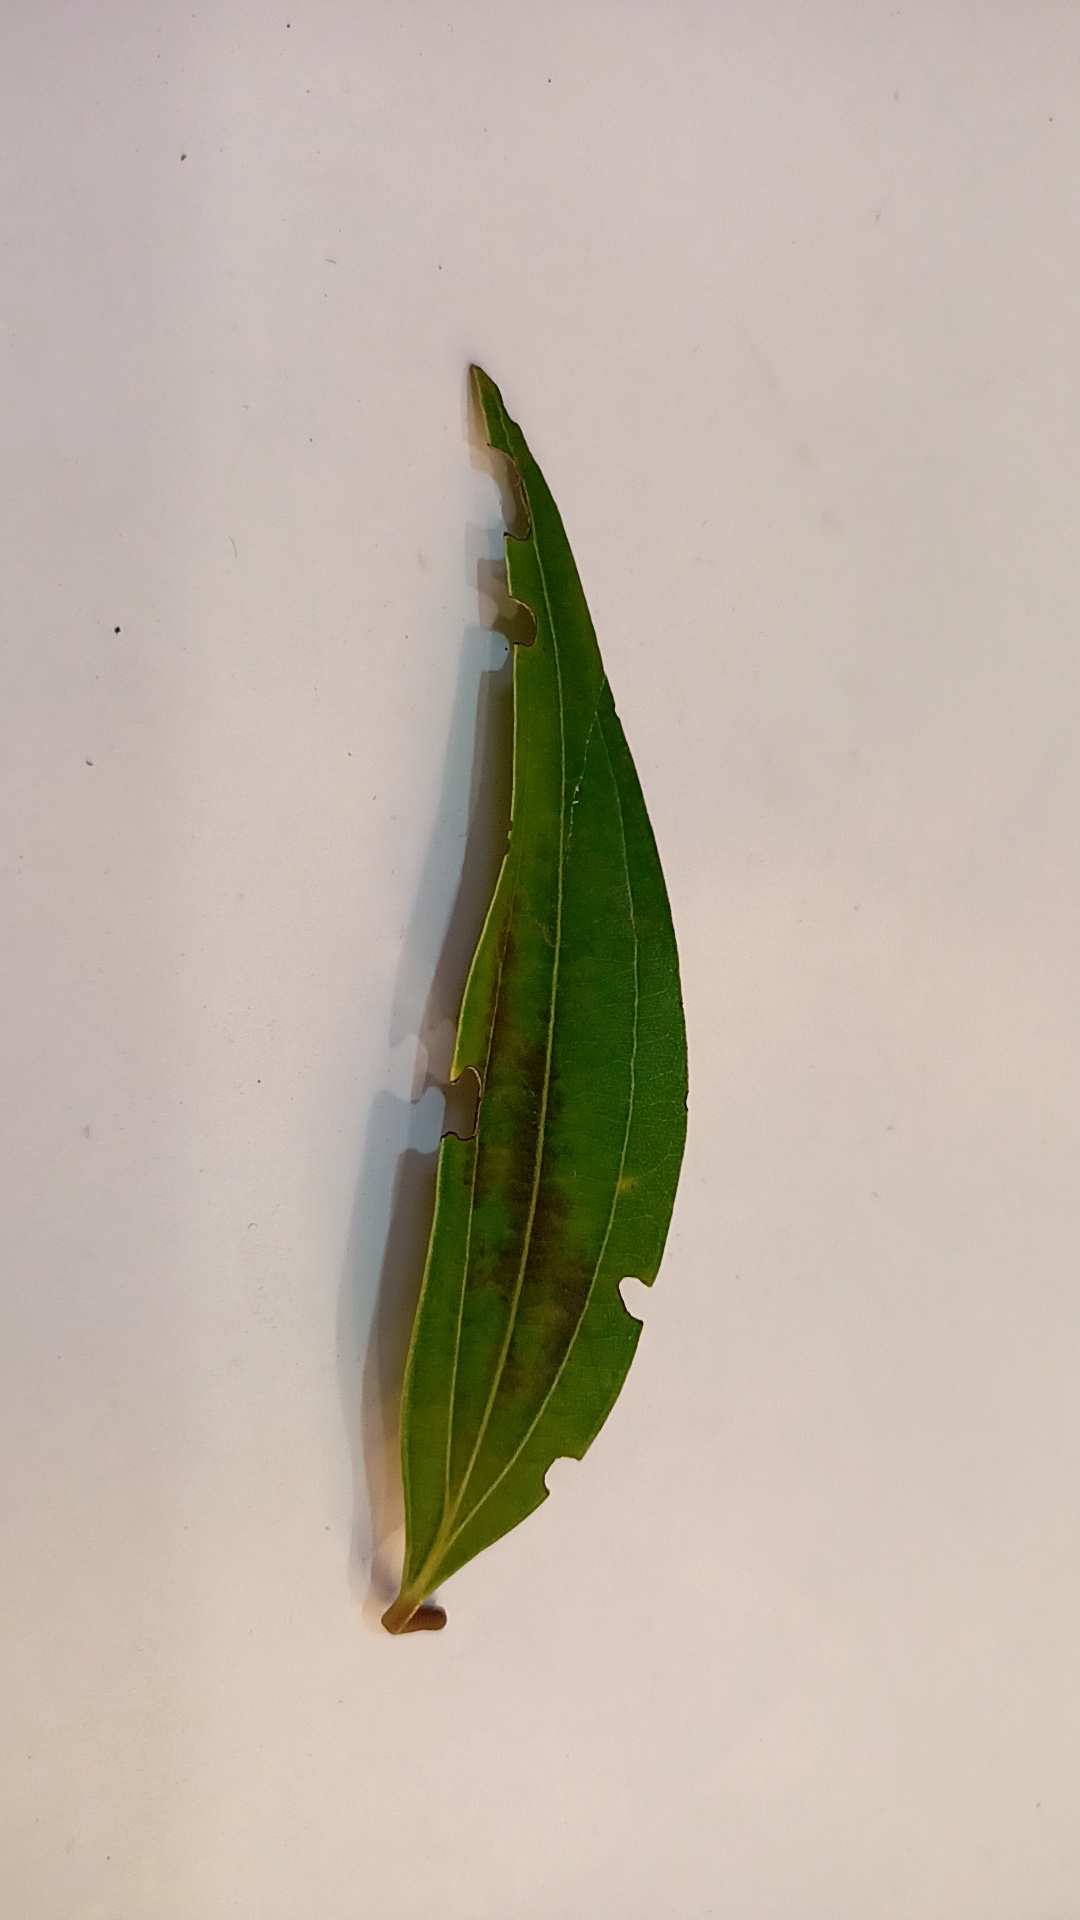
Label: Disease